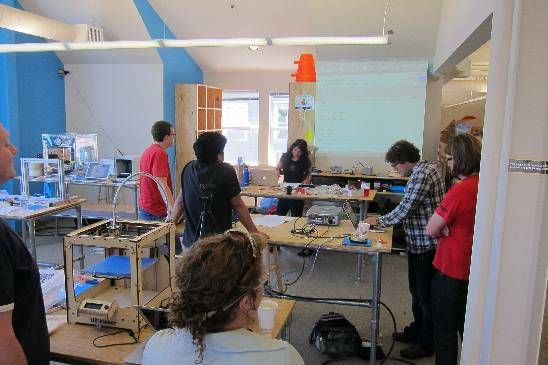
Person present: Yes